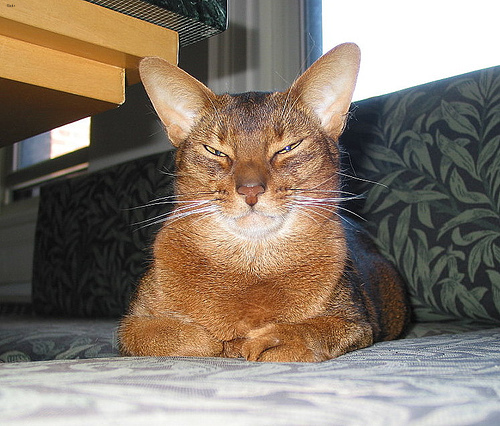
Animal: cat
Breed: Abyssinian